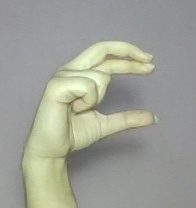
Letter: thal